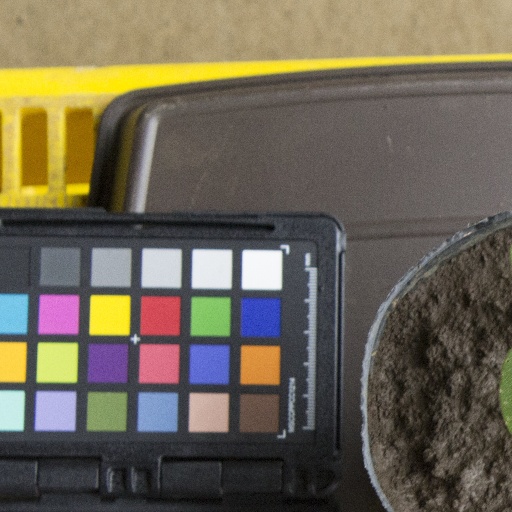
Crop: soybean